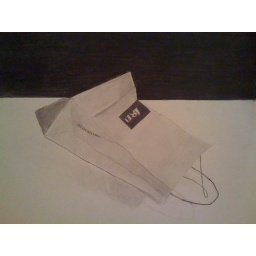
Drawing class homework: draw a paper bag against a white and black background.